Sky position (RA, Dec in degrees): 187.563, 10.756
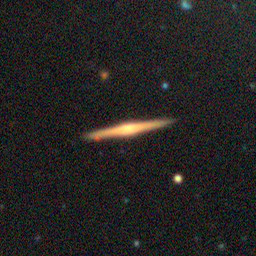
Galaxy morphology: Edge-on Galaxies with Bulge